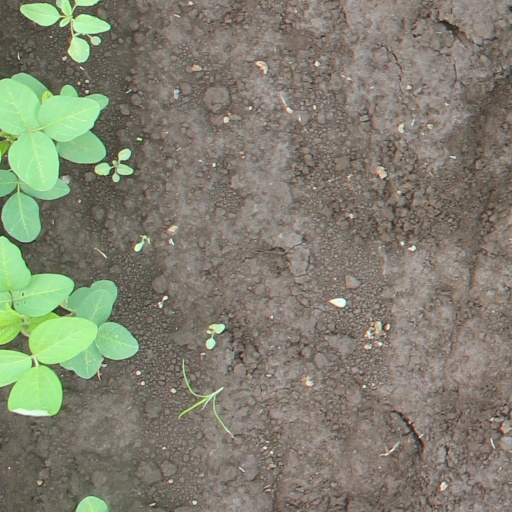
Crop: soybean